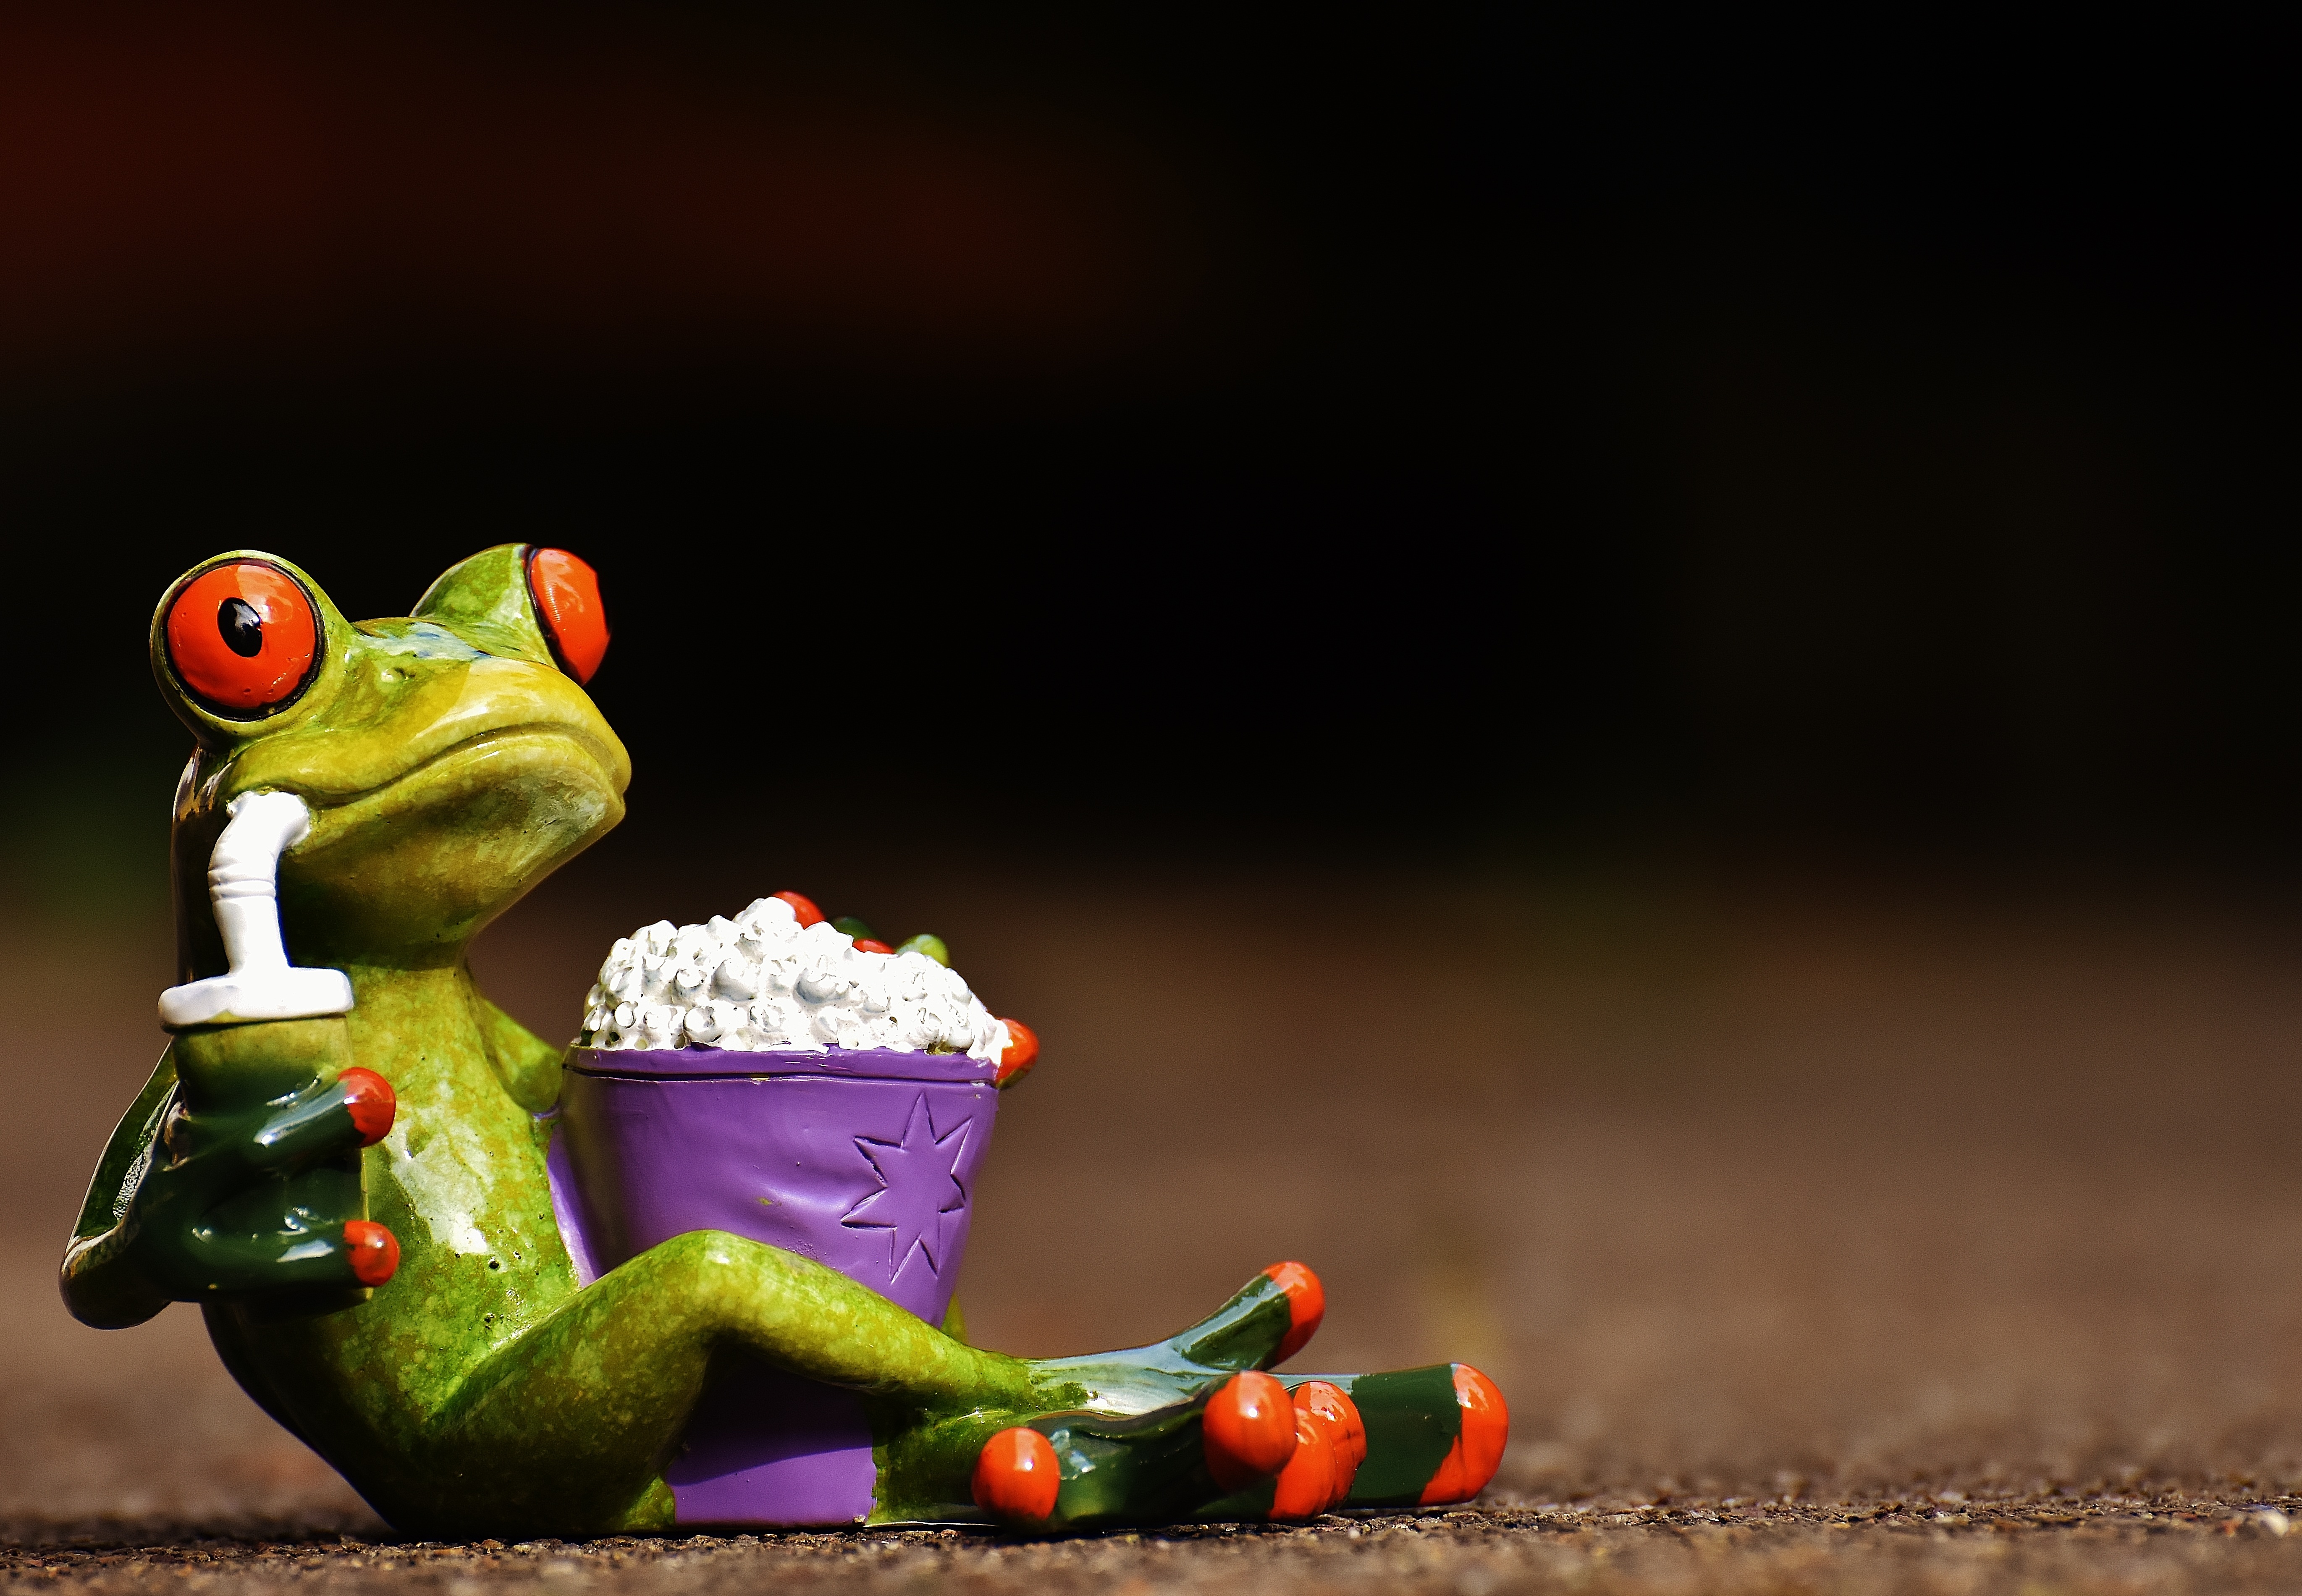
sweet, cute, frog, amphibian, snack, toy, popcorn, fig, funny, cinema, frogs, macro photography, nibble, knabberzeug